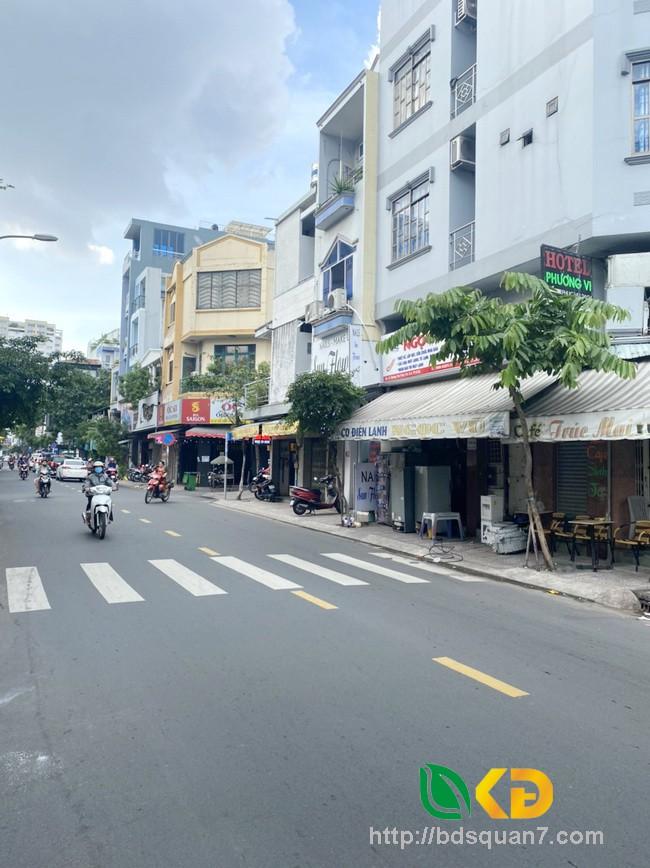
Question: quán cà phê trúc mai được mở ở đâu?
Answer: ở bên cạnh cửa hàng cơ điện lạnh ngọc vũ